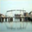
Label: bridge